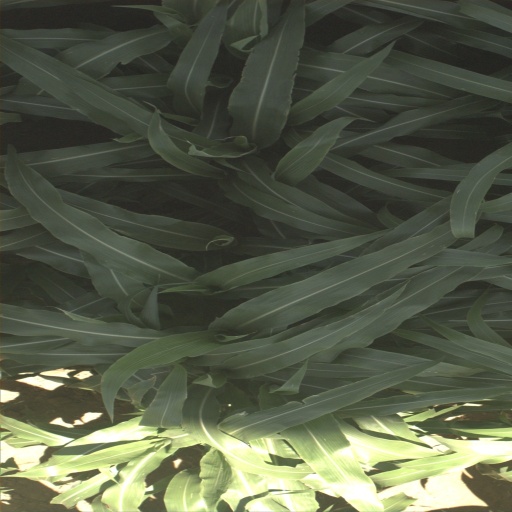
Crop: sorghum